Which point is corresponding to the reference point?
Reference image:
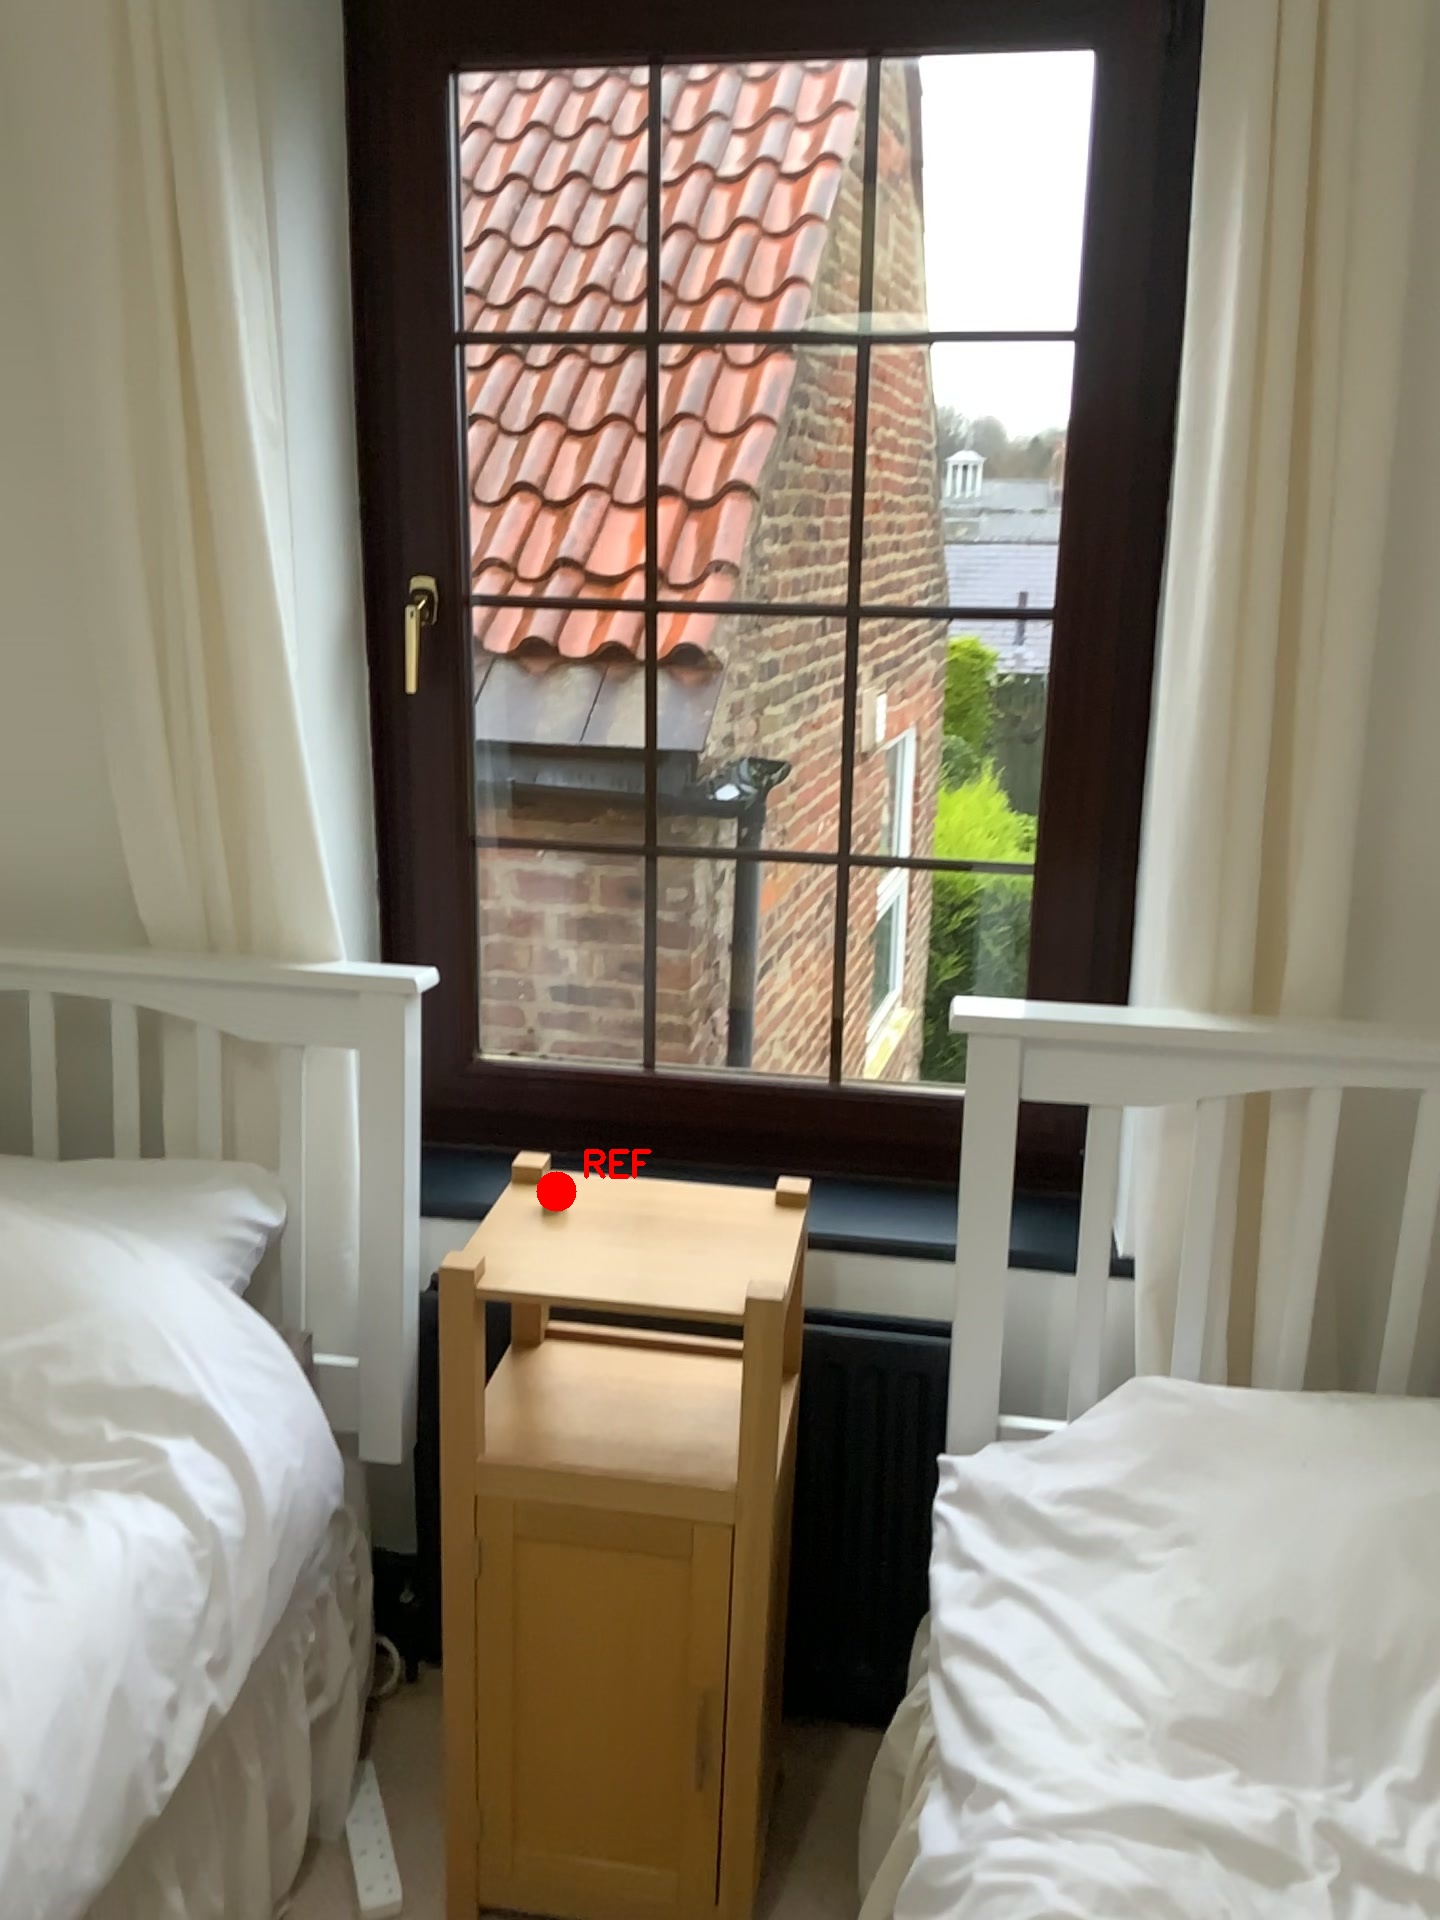
Option image:
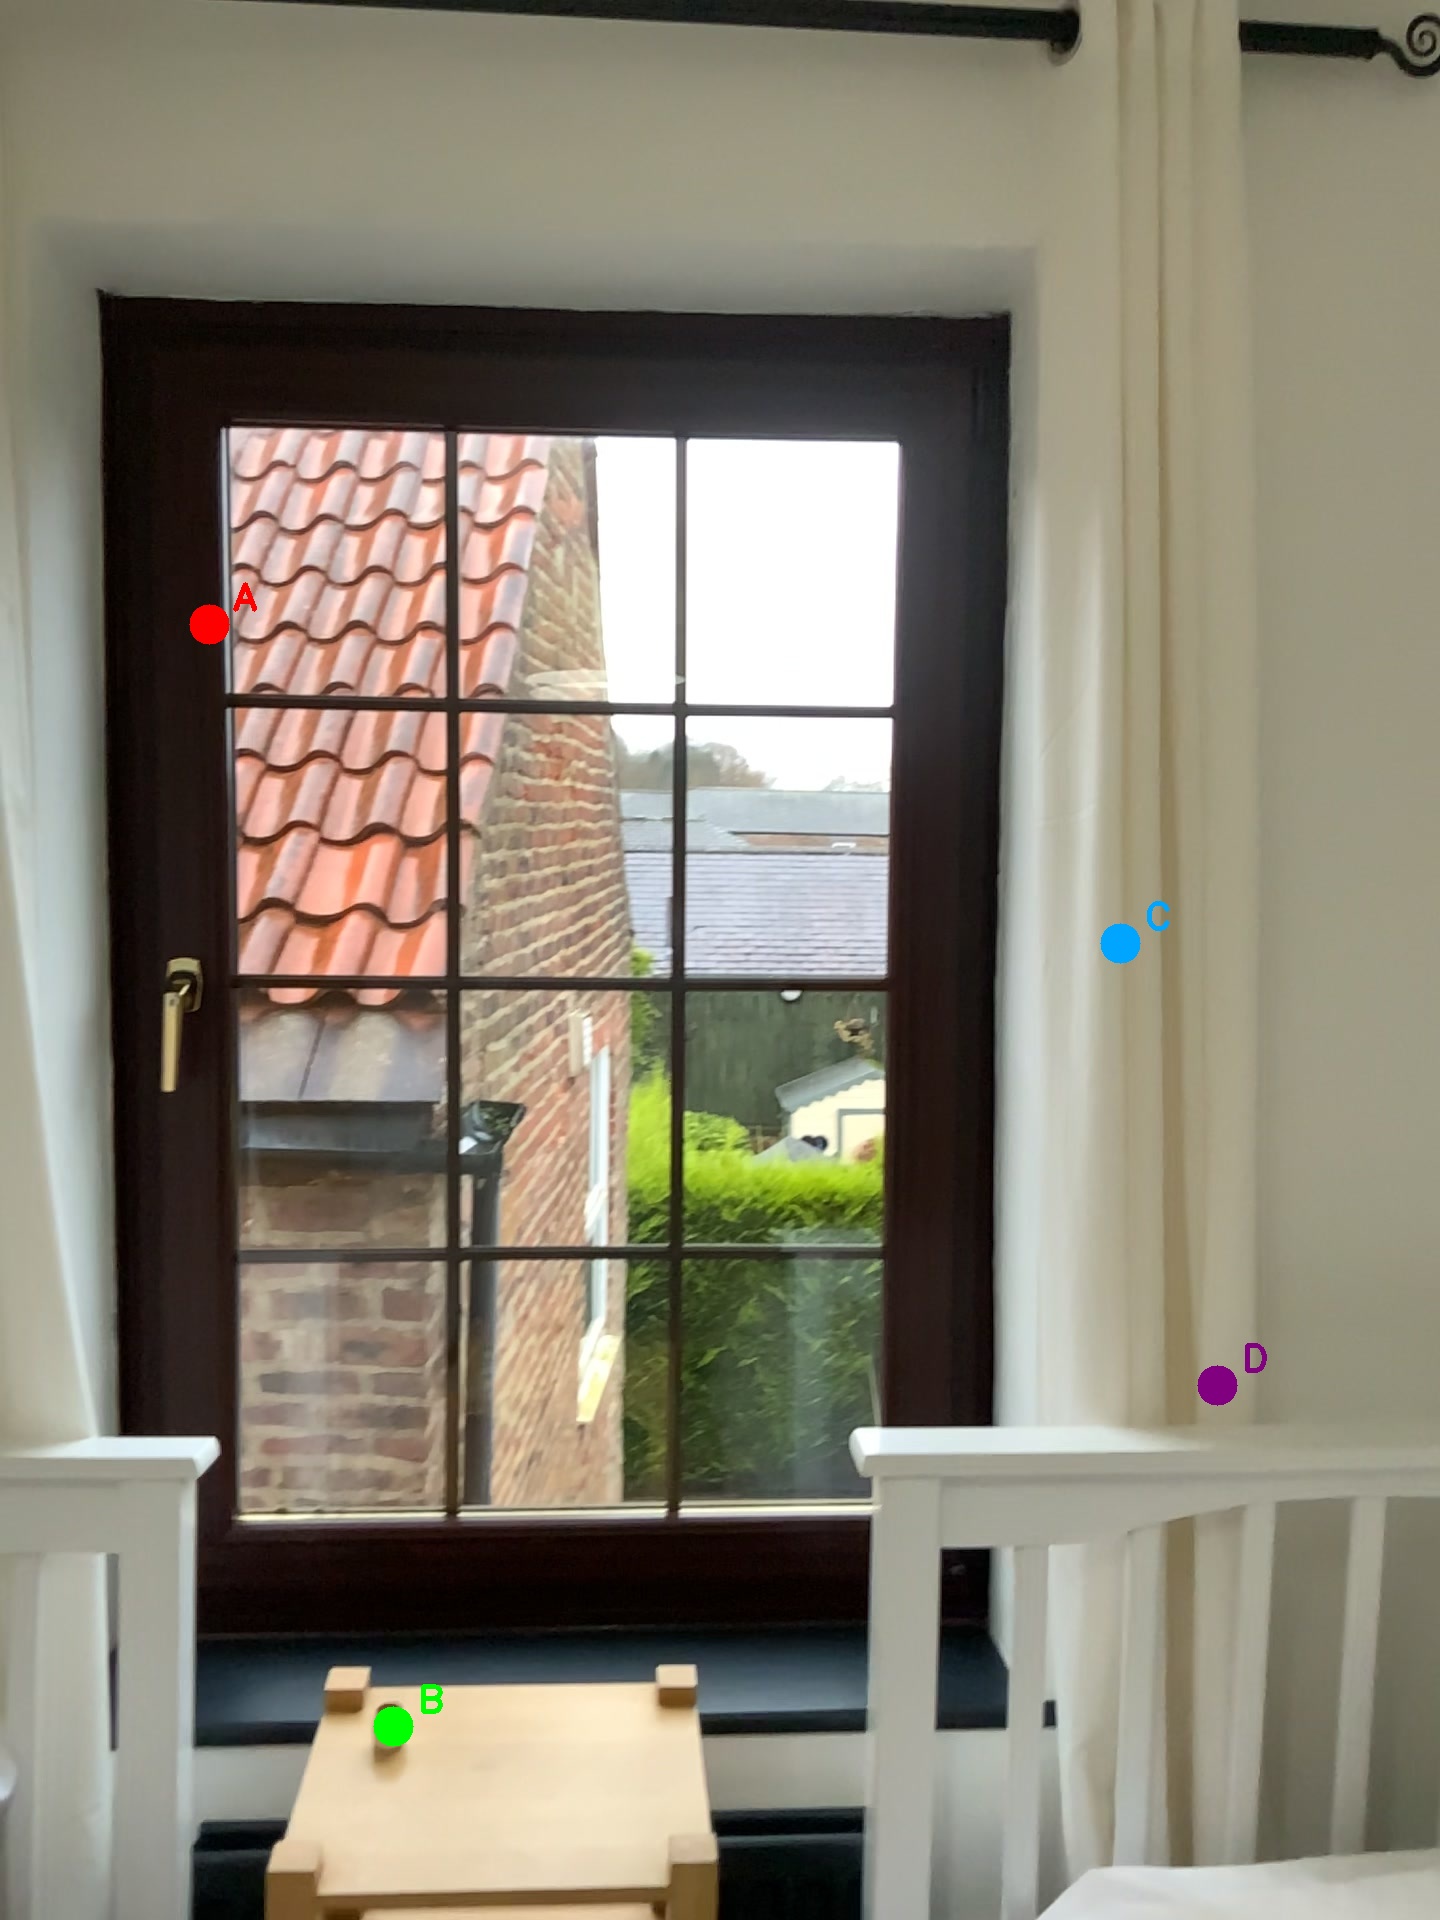
Choices:
Point A
Point B
Point C
Point D
Answer: (B)